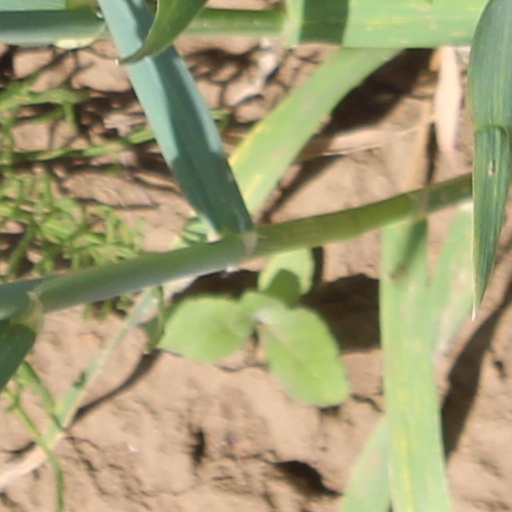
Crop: wheat